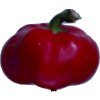
Label: red_pepper